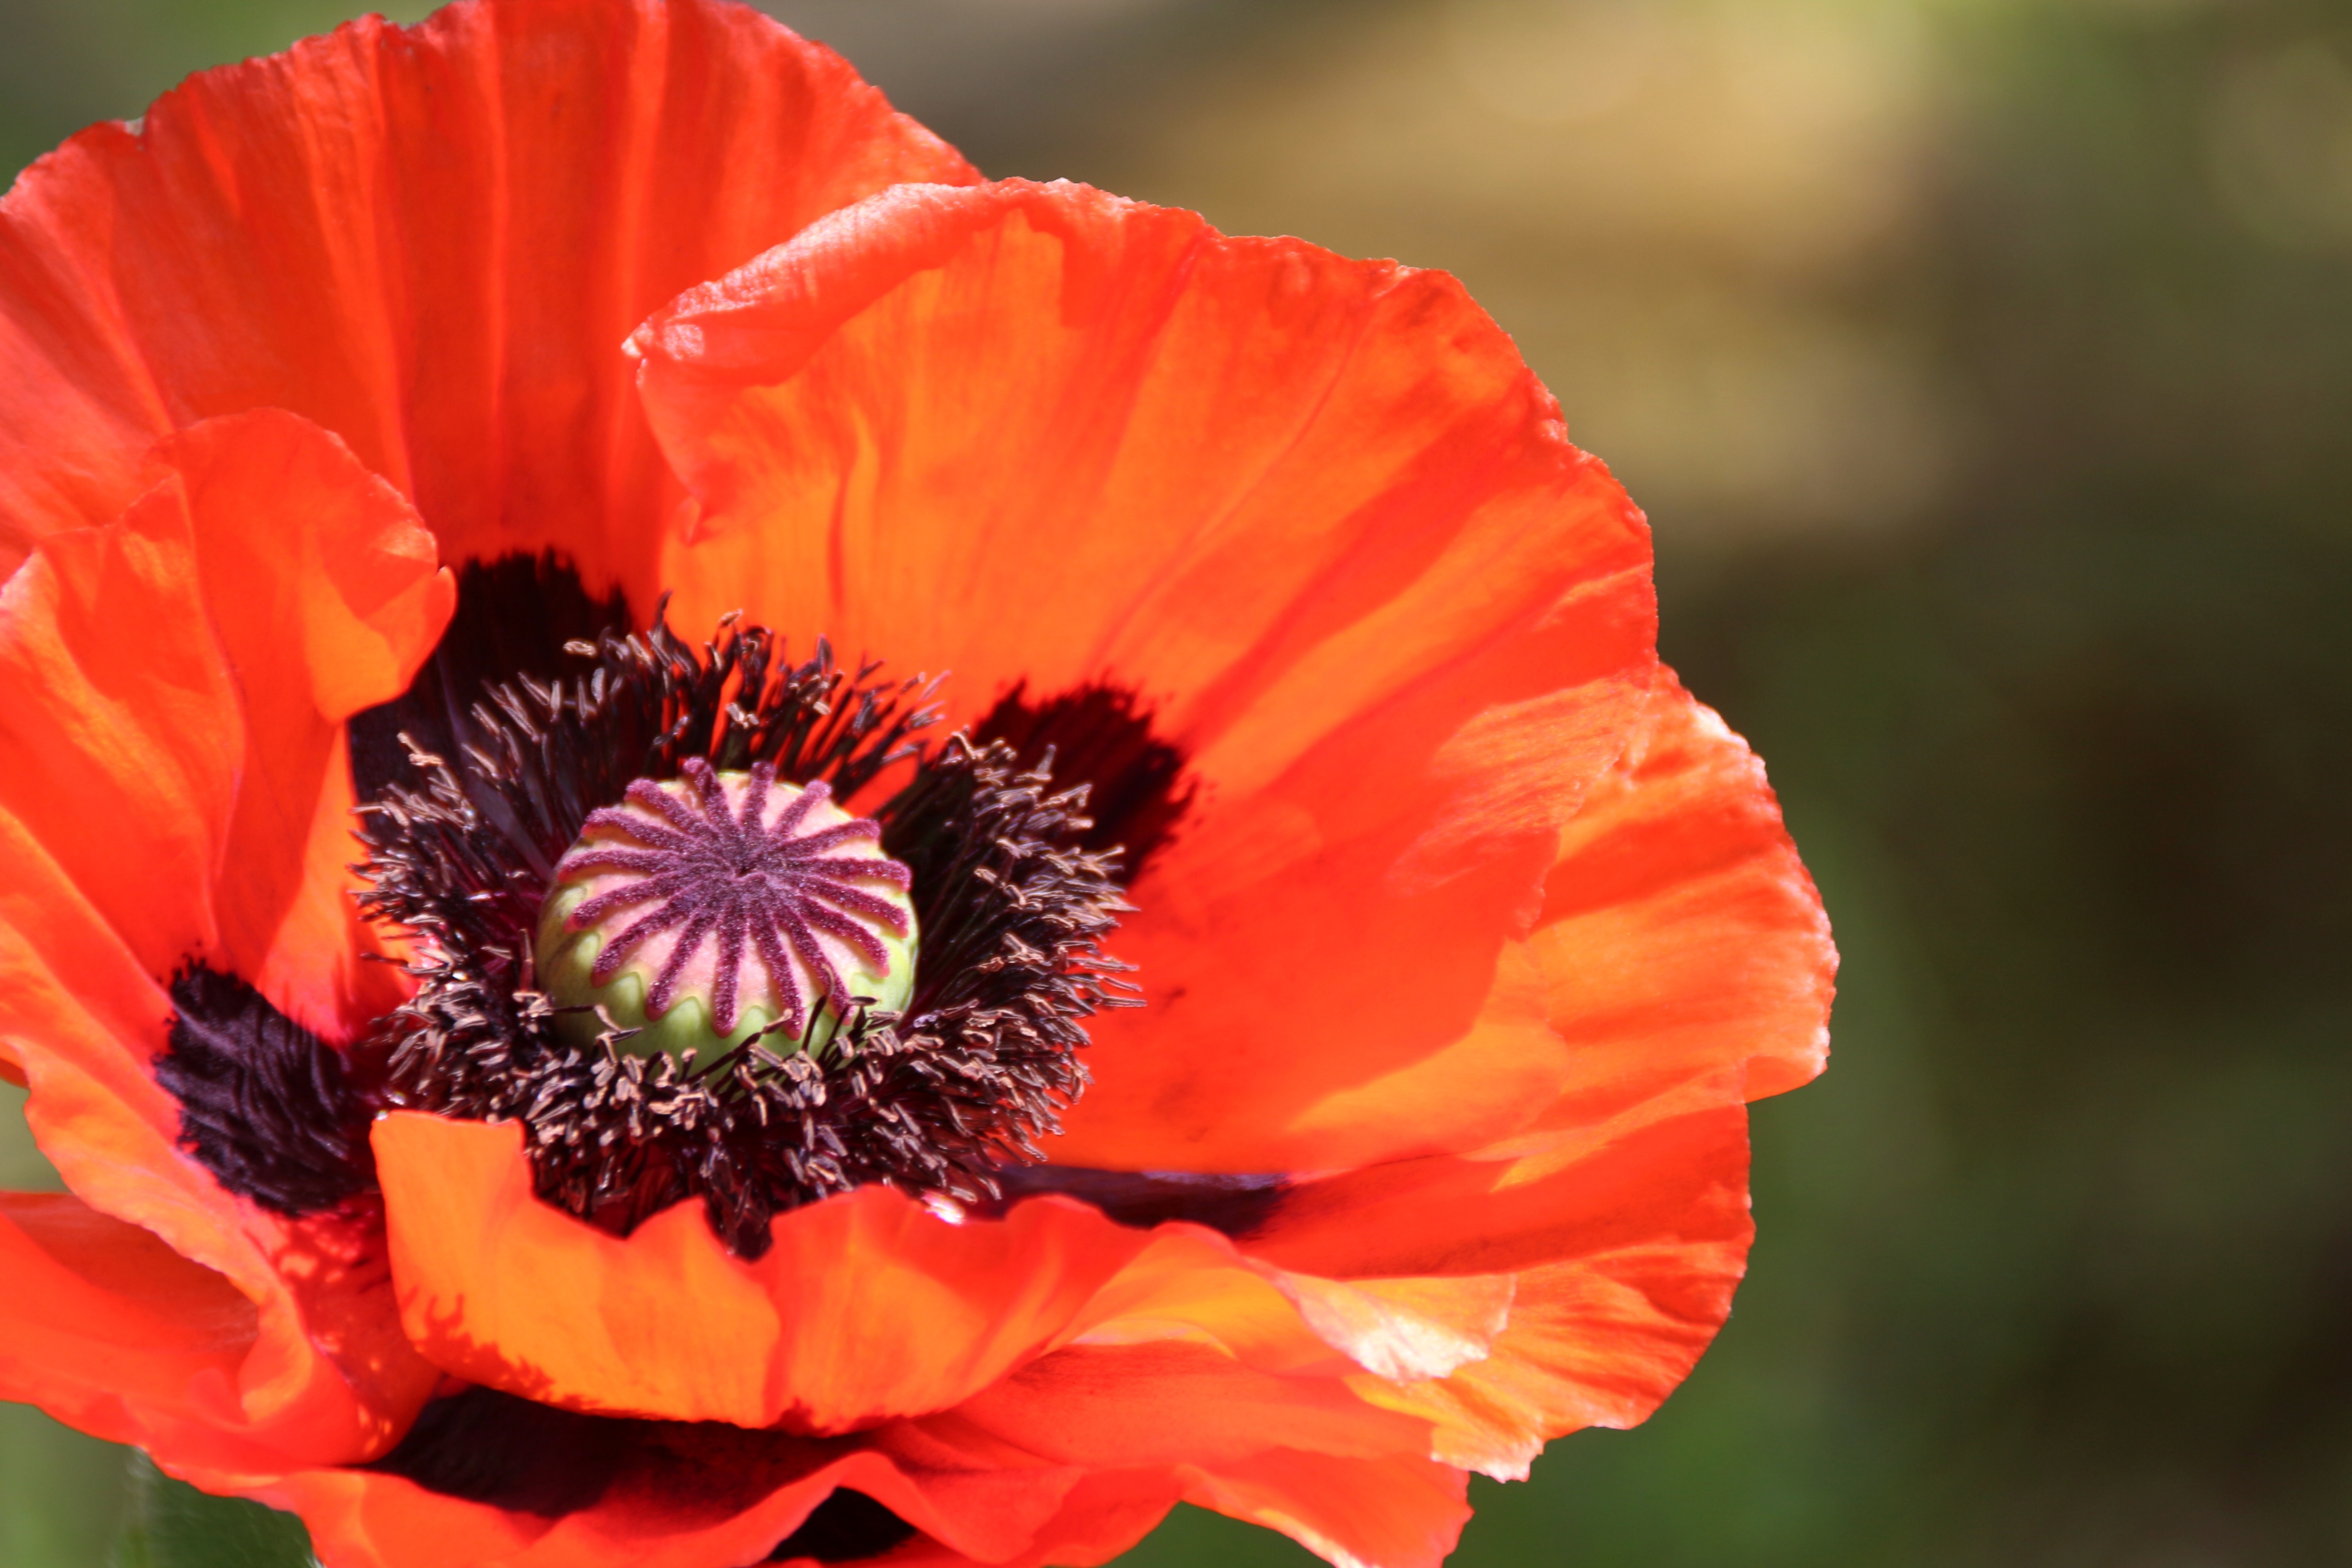
nature, blossom, plant, flower, petal, bloom, pollen, red, macro, garden, close, flora, close up, furry, poppy, coquelicot, papaver, macro photography, flowering plant, mohngewaechs, field of poppies, annual plant, plant stem, land plant, poppy family